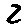
Label: 2